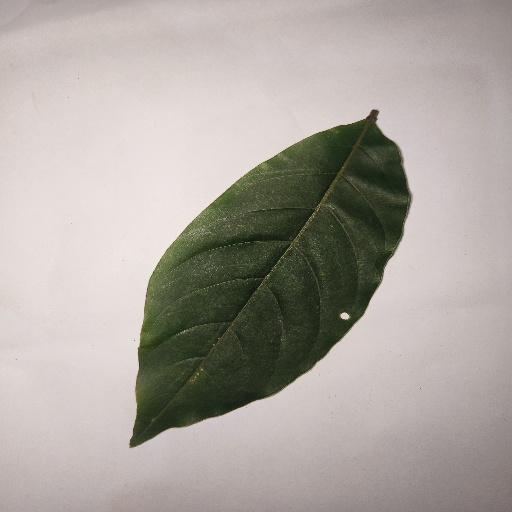
Species: HariTaki
Leaf condition: Shot Hole